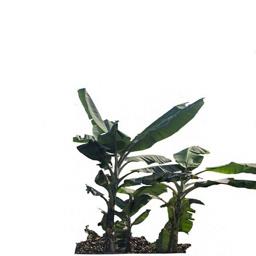
Label: MALBHOG LEAF